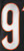
Number: 9